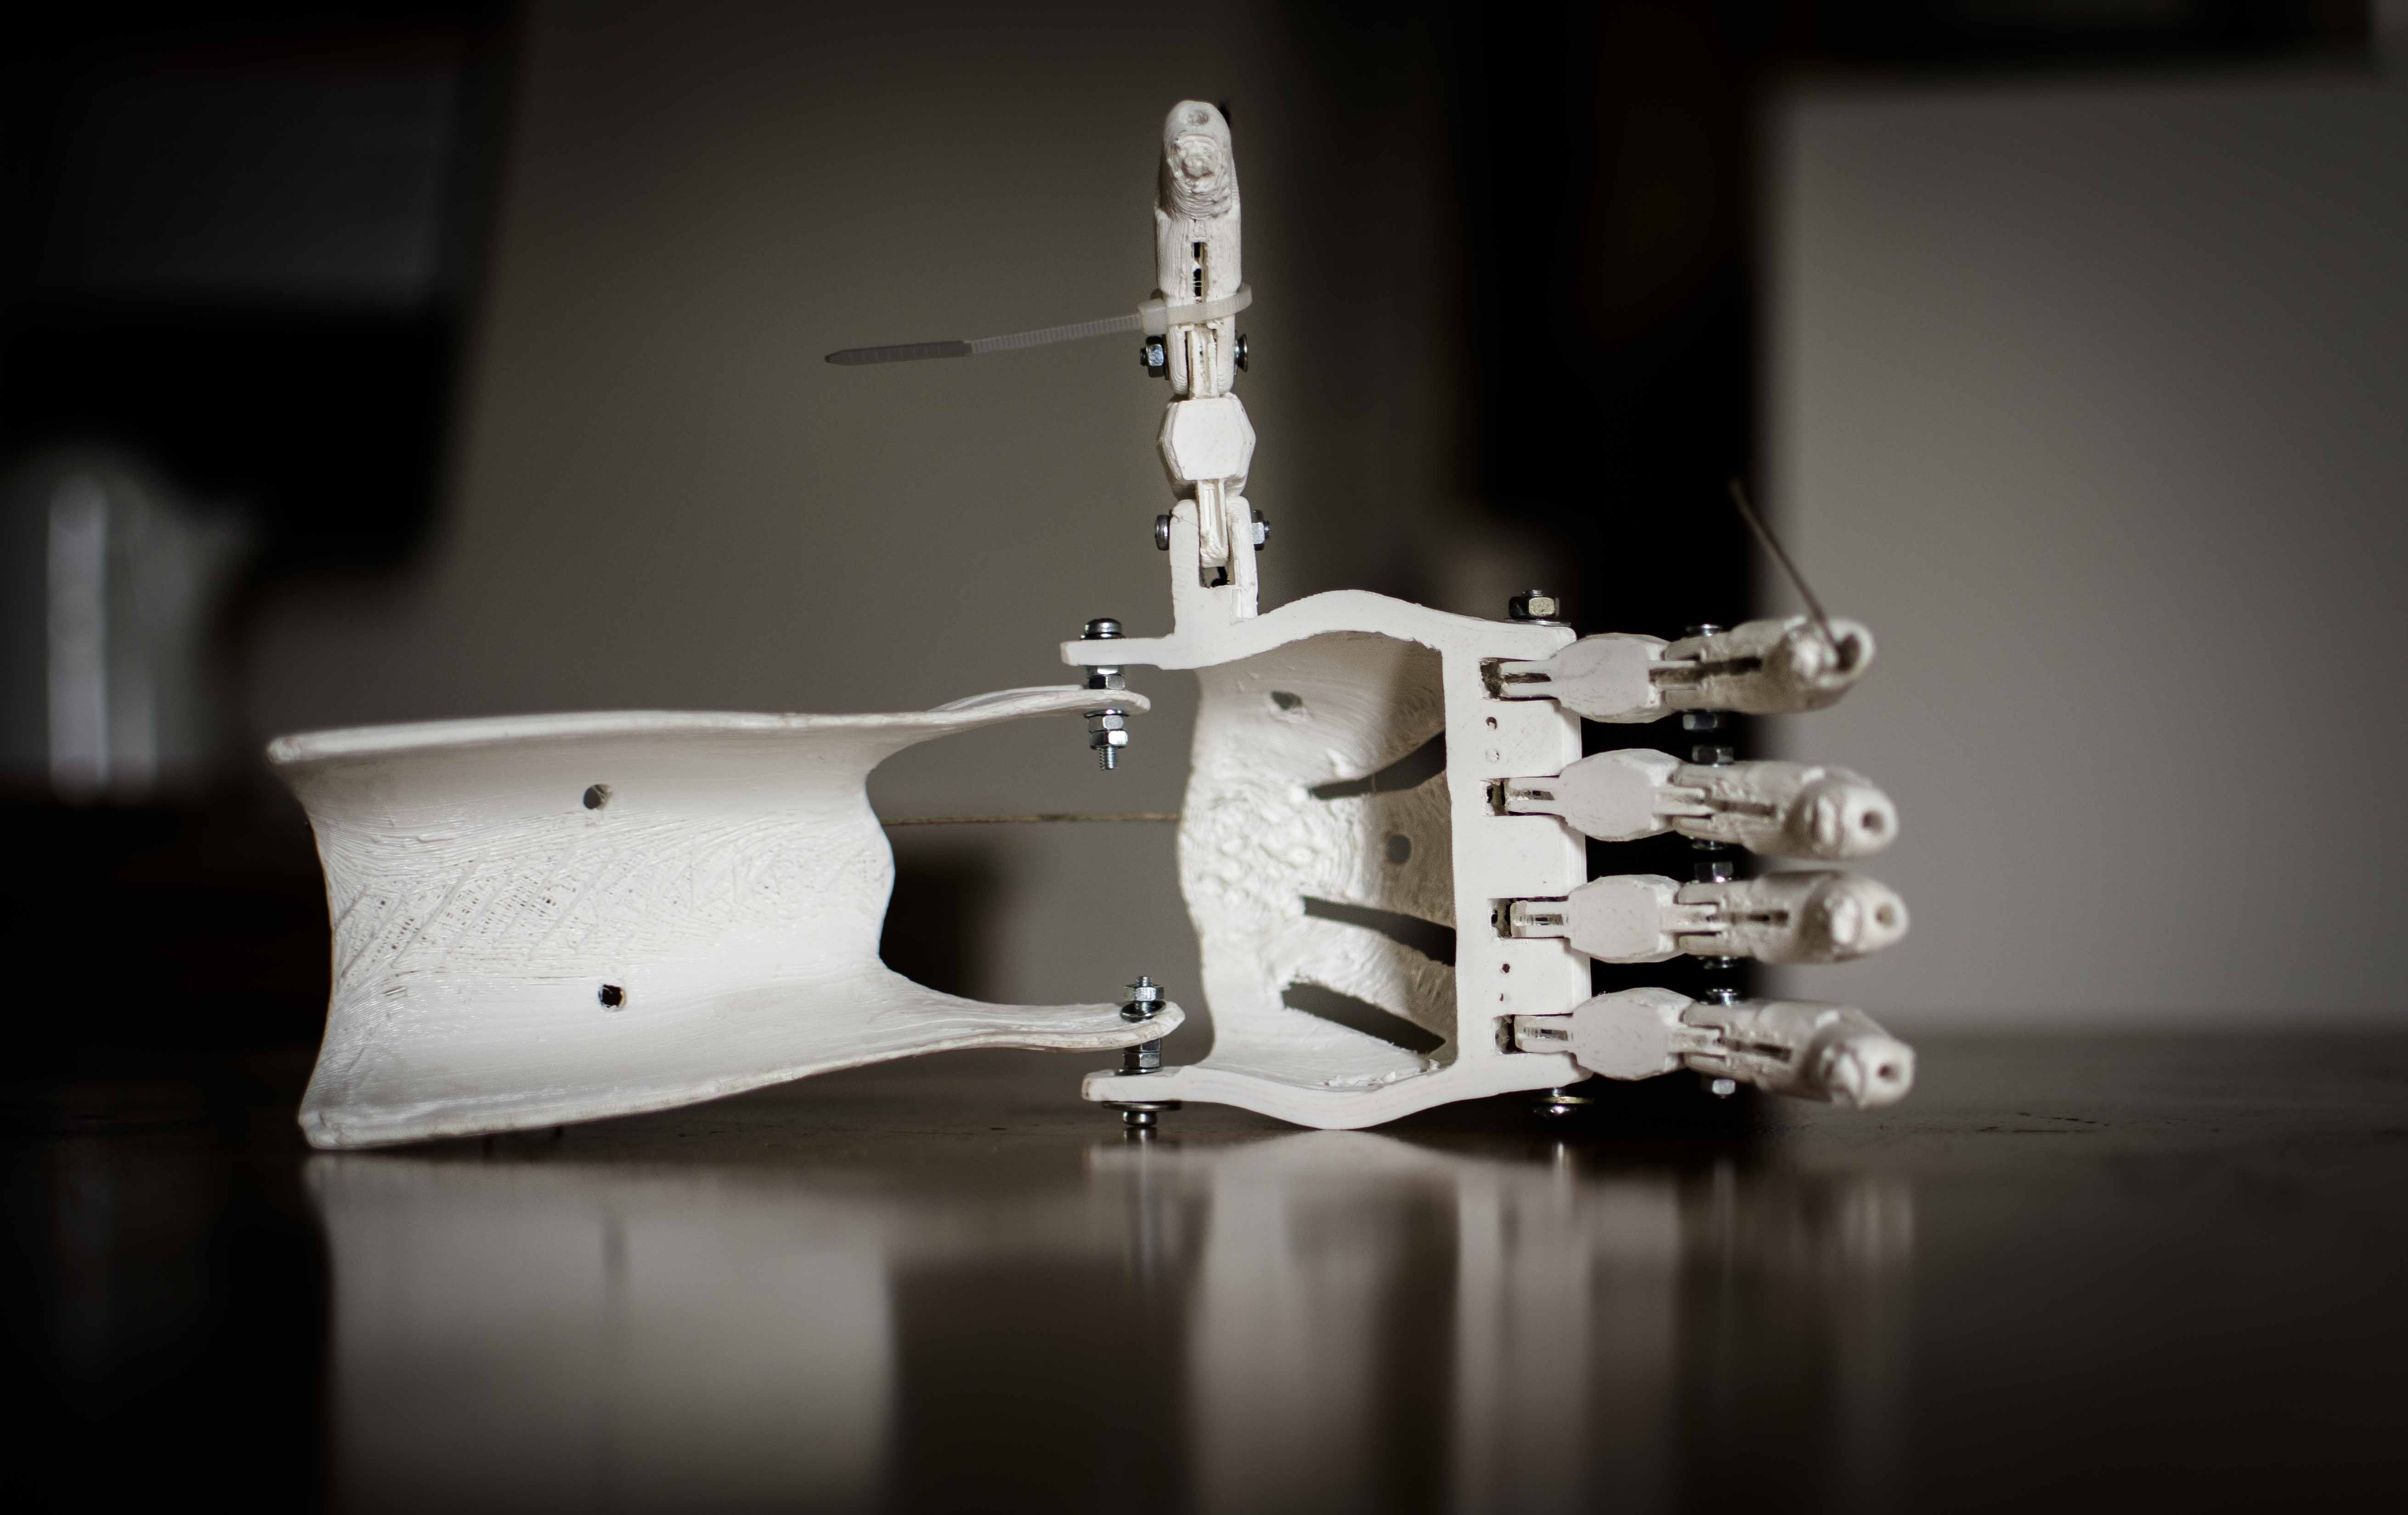
light, white, plastic, guitar, print, lighting, printing, me, 3d, reka, 3d printing, prostetic, proteza, druk, 3d printer